Orebygaard

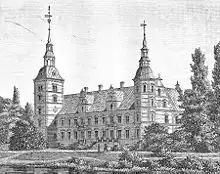
The new main building.

When Poul Abraham Lehn died in 1804, Guldborgland was passed on to his grand daughter Christiane Henriette von Barner. She married